Mike Aldrete

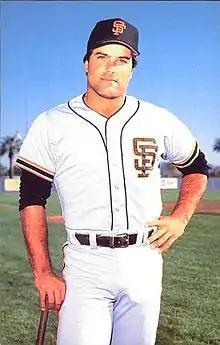
Aldrete with the San Francisco Giants

Michael Peter Aldrete (born January 29, 1961) is an American former professional baseball first baseman/outfielder and current hitting coach for the Athletics of Major League Baseball (MLB). He played for 7 teams over a span of ten seasons, including the Athletics, San Francisco Giants, Montreal Expos, San Diego Padres, Cleveland Indians, California Angels, and New York Yankees from 1986 to 1996.